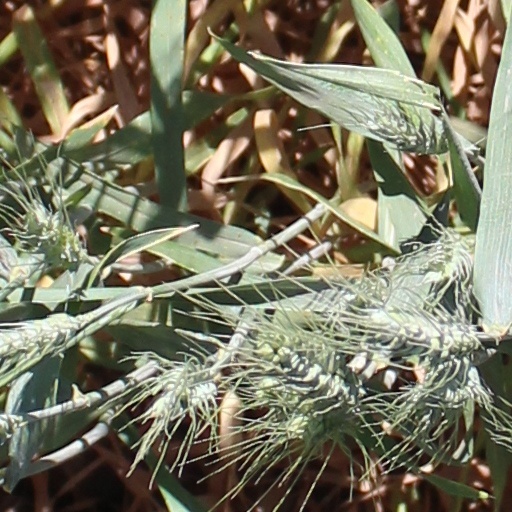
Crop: wheat